Chumbak

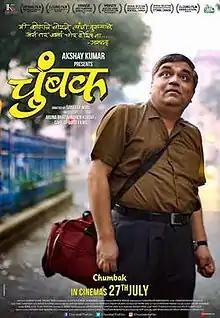
Theatrical release poster

Chumbak (also designated as Chumbak - THE LOTTERY) is a 2018 Indian Marathi-language slice of life drama film directed by Sandeep Modi, produced by Aruna Bhatia, Naren Kumar and Cape of Good Films and stars a renowned lyricist Swanand Kirkire in the lead role. It had its world premiere on 13 October 2017 in MAMI 19th Mumbai Film Festival.